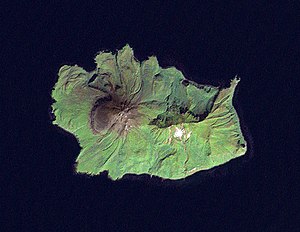
Ekarma
Satellitbillede af Ekarma
Ekarma er en vulkansk ø i den norlige del af øgruppen Kurilerne i Rusland. Øen har et areal på 30 km² og er 7,5 km lang og 5 km bred. Den vestlige vulkan på øen har en højde på 1.170 moh. Ekarma er fortsat aktiv og det sidst kendte udbrud var i 1980.